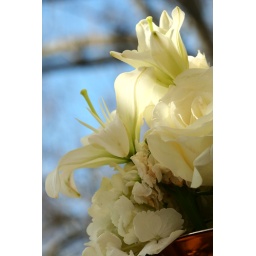
A bouquet from a centerpiece at a charity auction. Shot from below to pull in the blue sky.